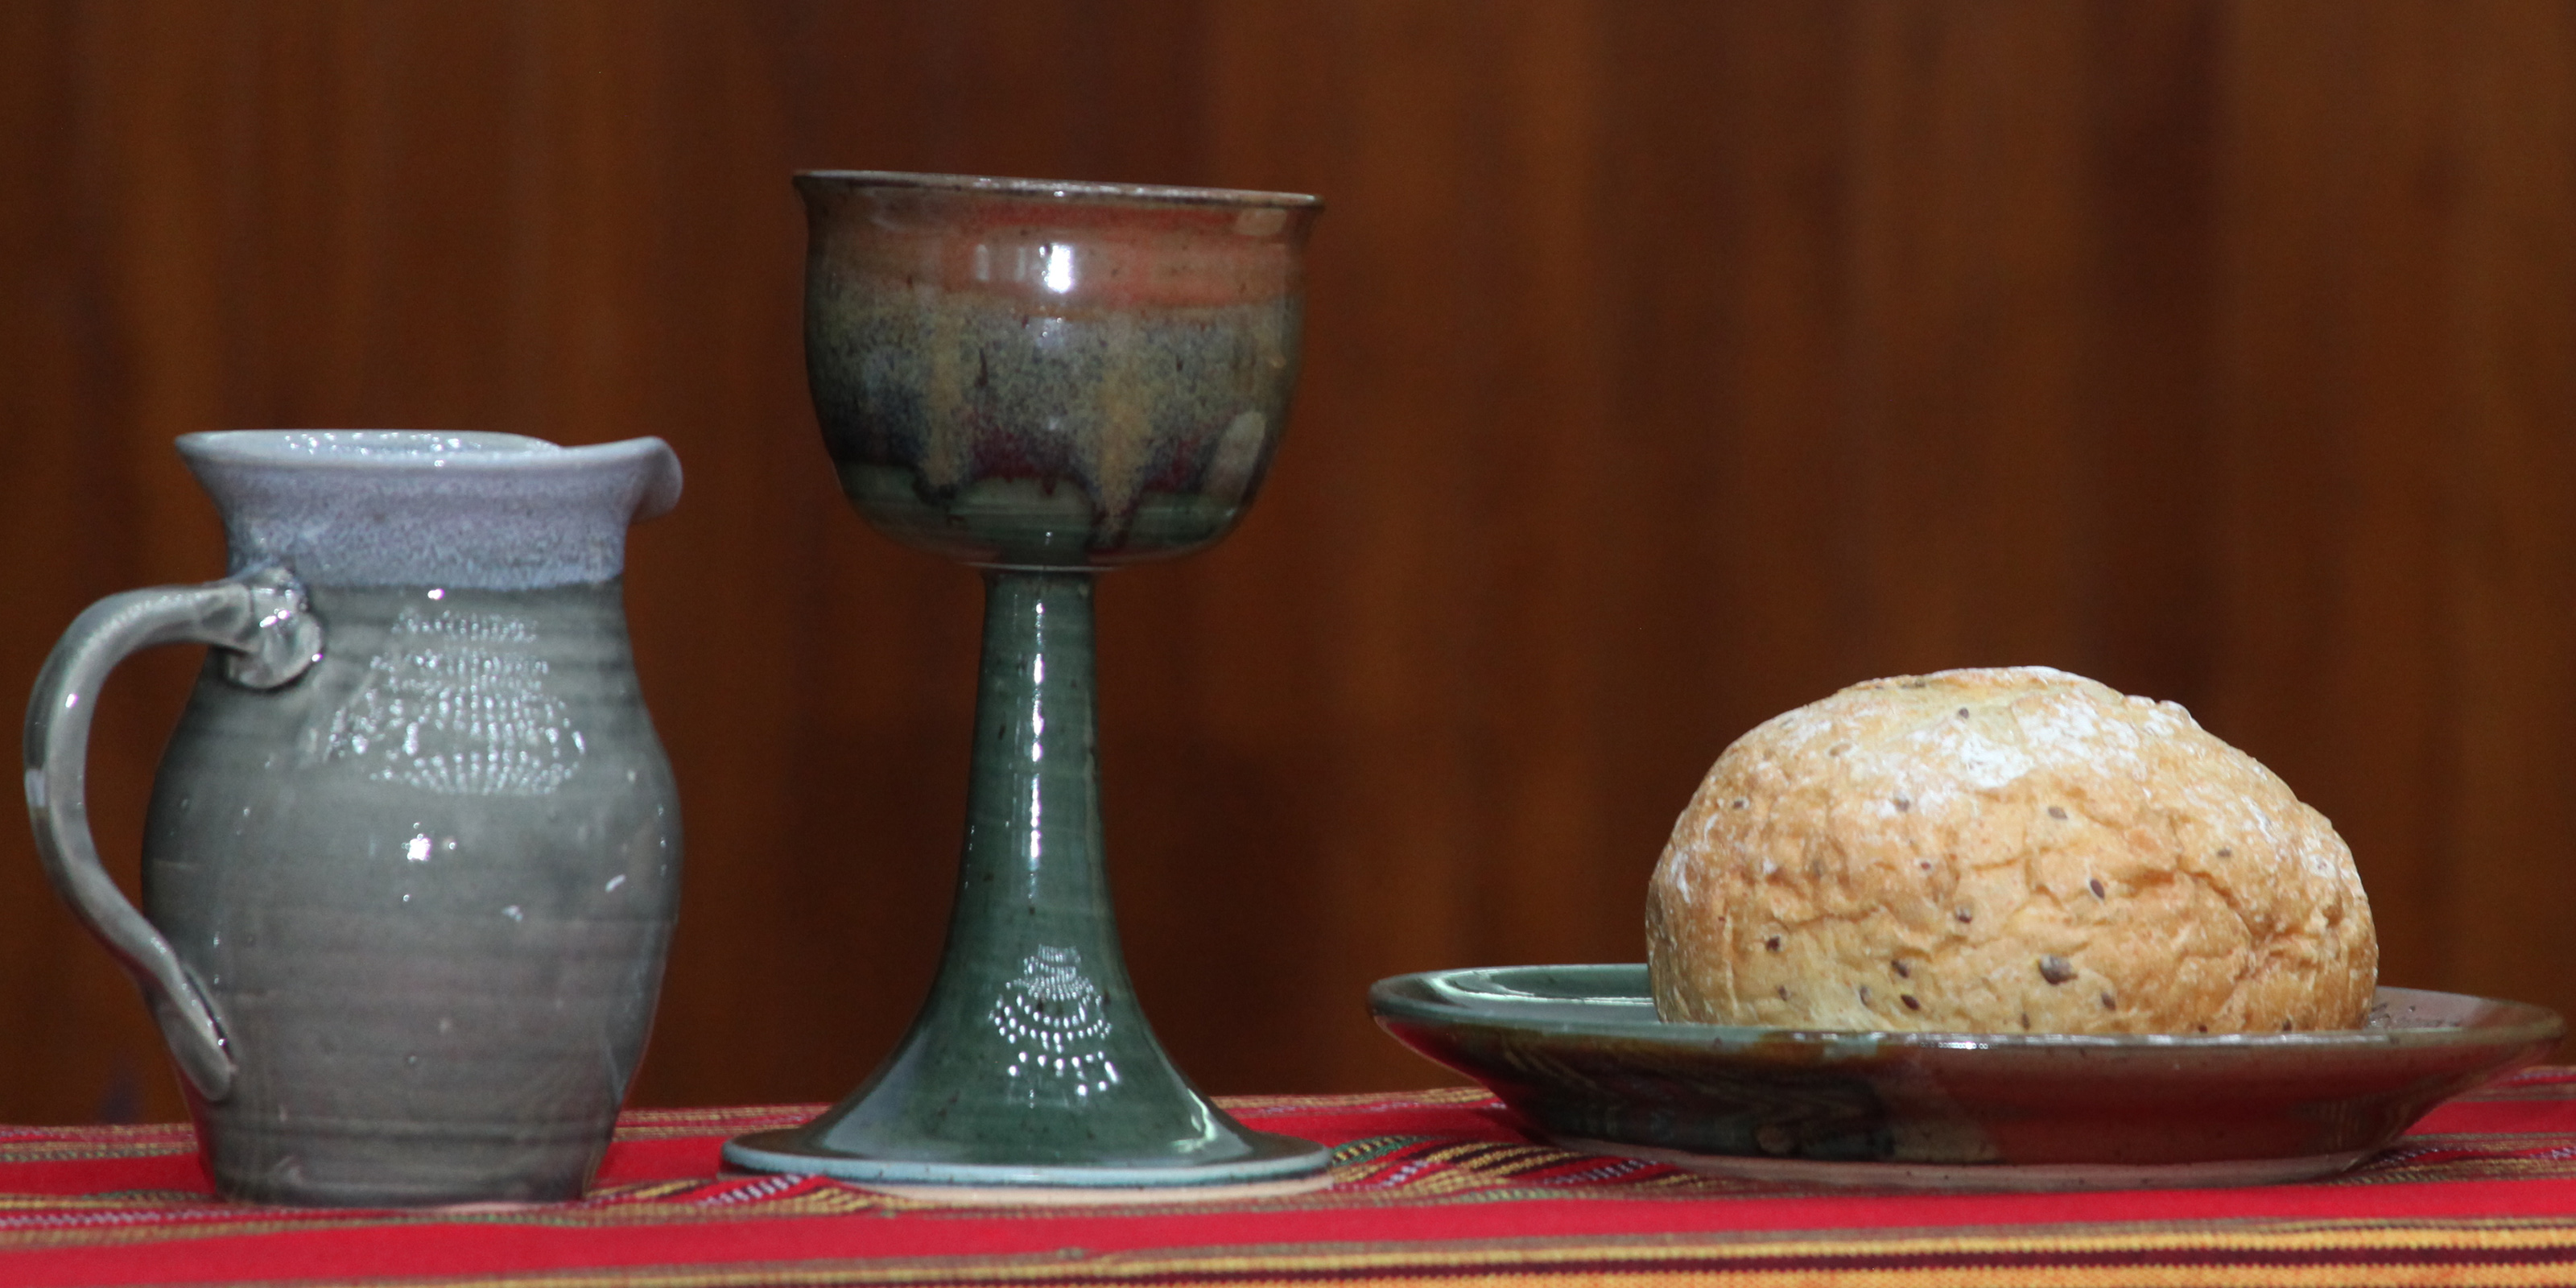
lord, supper, ceramic, tableware, serveware, bowl, still life, pottery, earthenware, food, cuisine, still life photography, artifact